Alexander Dovzhenko

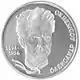

The Dovzhenko Film Studios in Kyiv were named after him in his honour following his death.